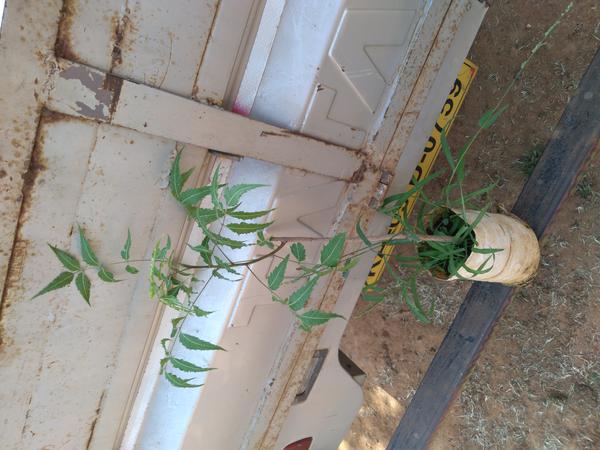
Plant: Neem